Question: Please indicate a possible affordance area of the eat_banana that can be used for eating
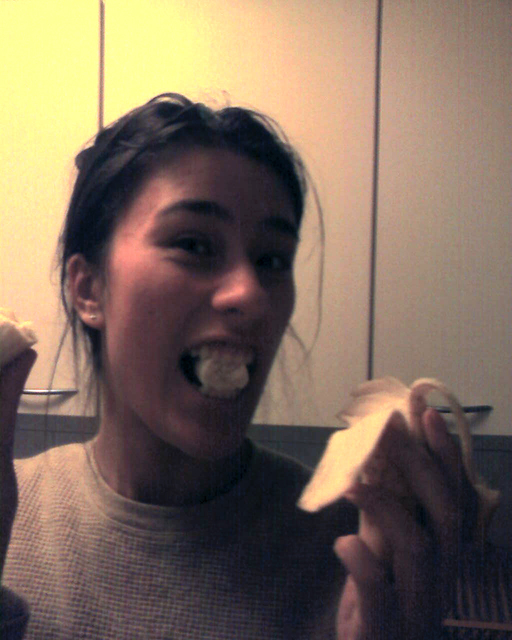
Answer: [198.857, 357.293, 246.977, 396.992]